Michal Miloslav Hodža

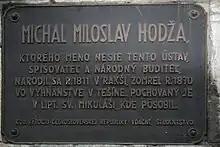
Plaque dedicated to Michal Miloslav Hodža in Liptovský Mikuláš

During the revolutionary period of 1848–1849, Hodža had participated with great merit in the meeting of patriots (10–12 May 1848) and organization thereof in Liptovský Mikuláš. During the meeting, and in the presence of Štúr and Hurban, all 14 articles of "Demands of the Slovak Nation", which contained proposals to solve the status of Slovak nation within the scope of Hungary, were approved of. After the proclamation of martial law, a direct response to the Demands, Hodža decided to leave for Prague in order to avoid the police prosecution as his position as a leader within the revolution made him a prime target. While in Prague, Hodža actively participated in the negotiations at the Slavic Congress and in the summer preparations of the Slovak armed uprising. He became a member of the first Slovak National Council and also became an active participant of the Slovak volunteer armed uprisings in the years 1848–1849. This involved the joining of the Austrian Emperor's troops though he did not agree with the policy of solving issues by means of an armed conflict. The armed approach was markedly more favored by both Štúr and Hurban.